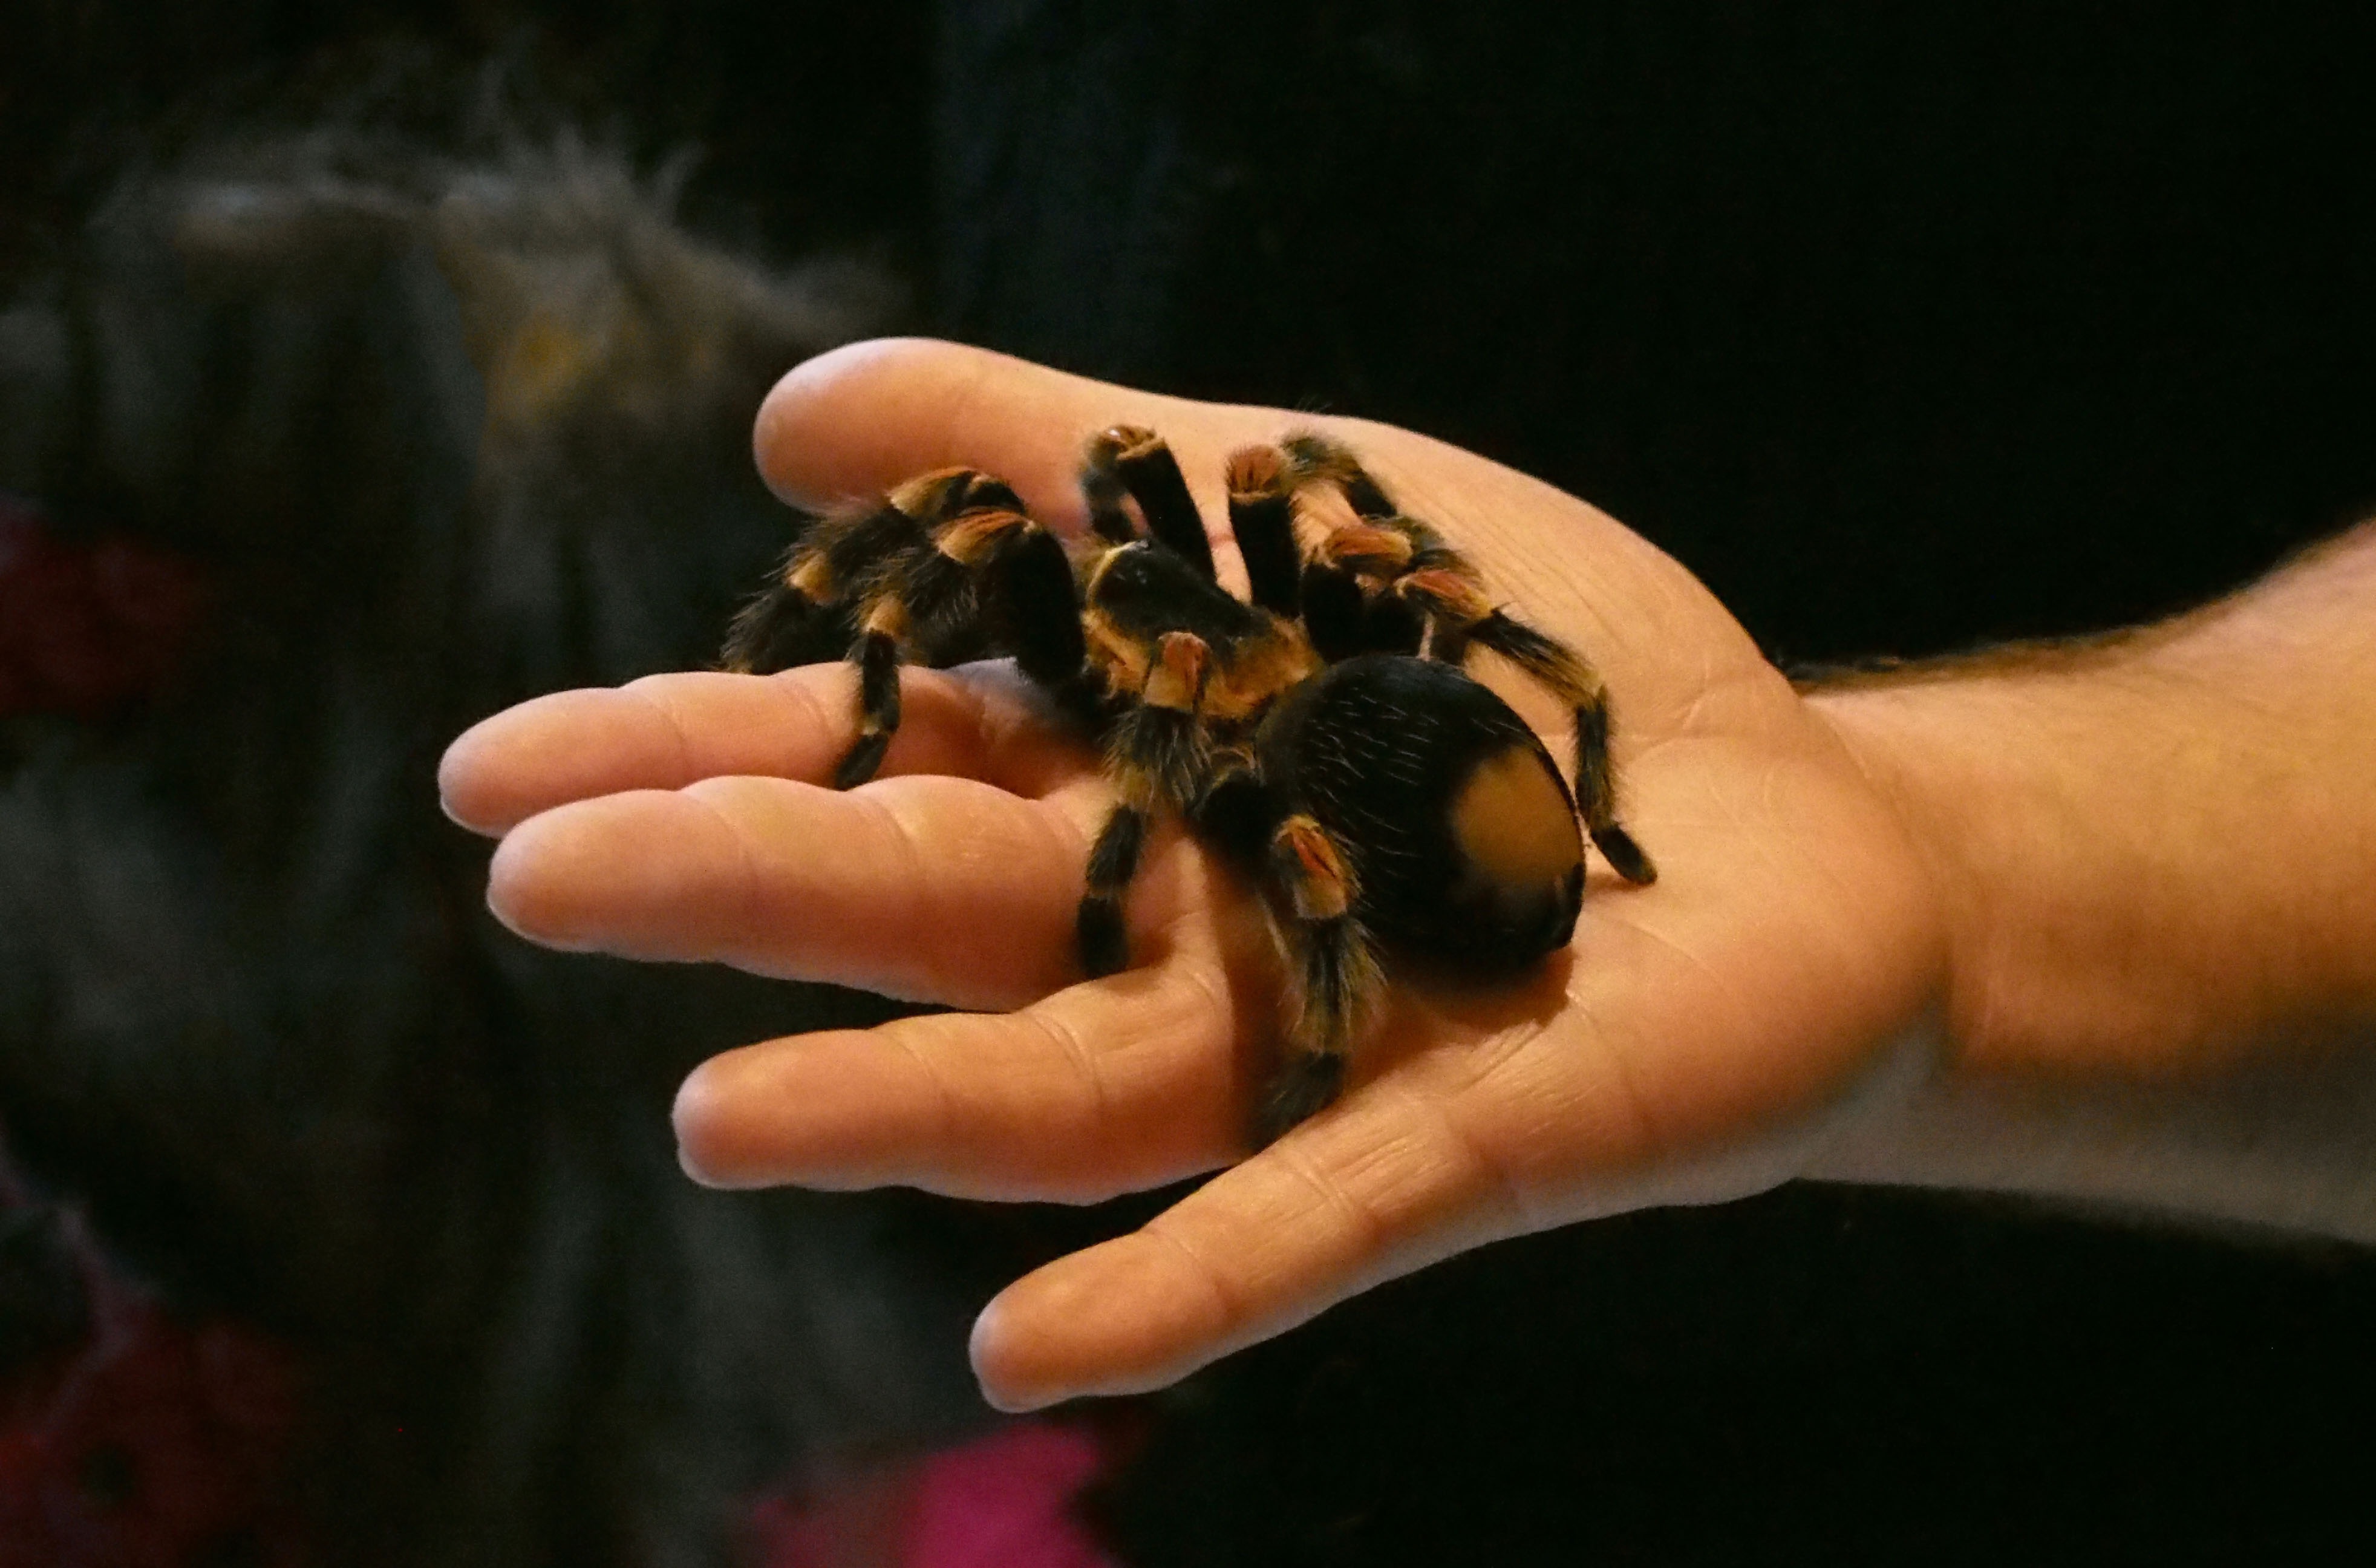
hand, finger, food, insect, invertebrate, spider, bee, tarantula, macro photography, arthropod, arachnophobia, overcoming fear